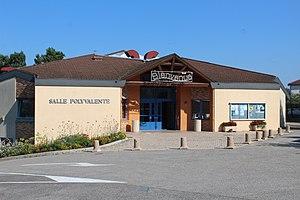
Salle polyvalente de Saint-Cyr-sur-Menthon.
Saint-Cyr-sur-Menthon, est une commune française située dans le département de l'Ain en région Auvergne-Rhône-Alpes.